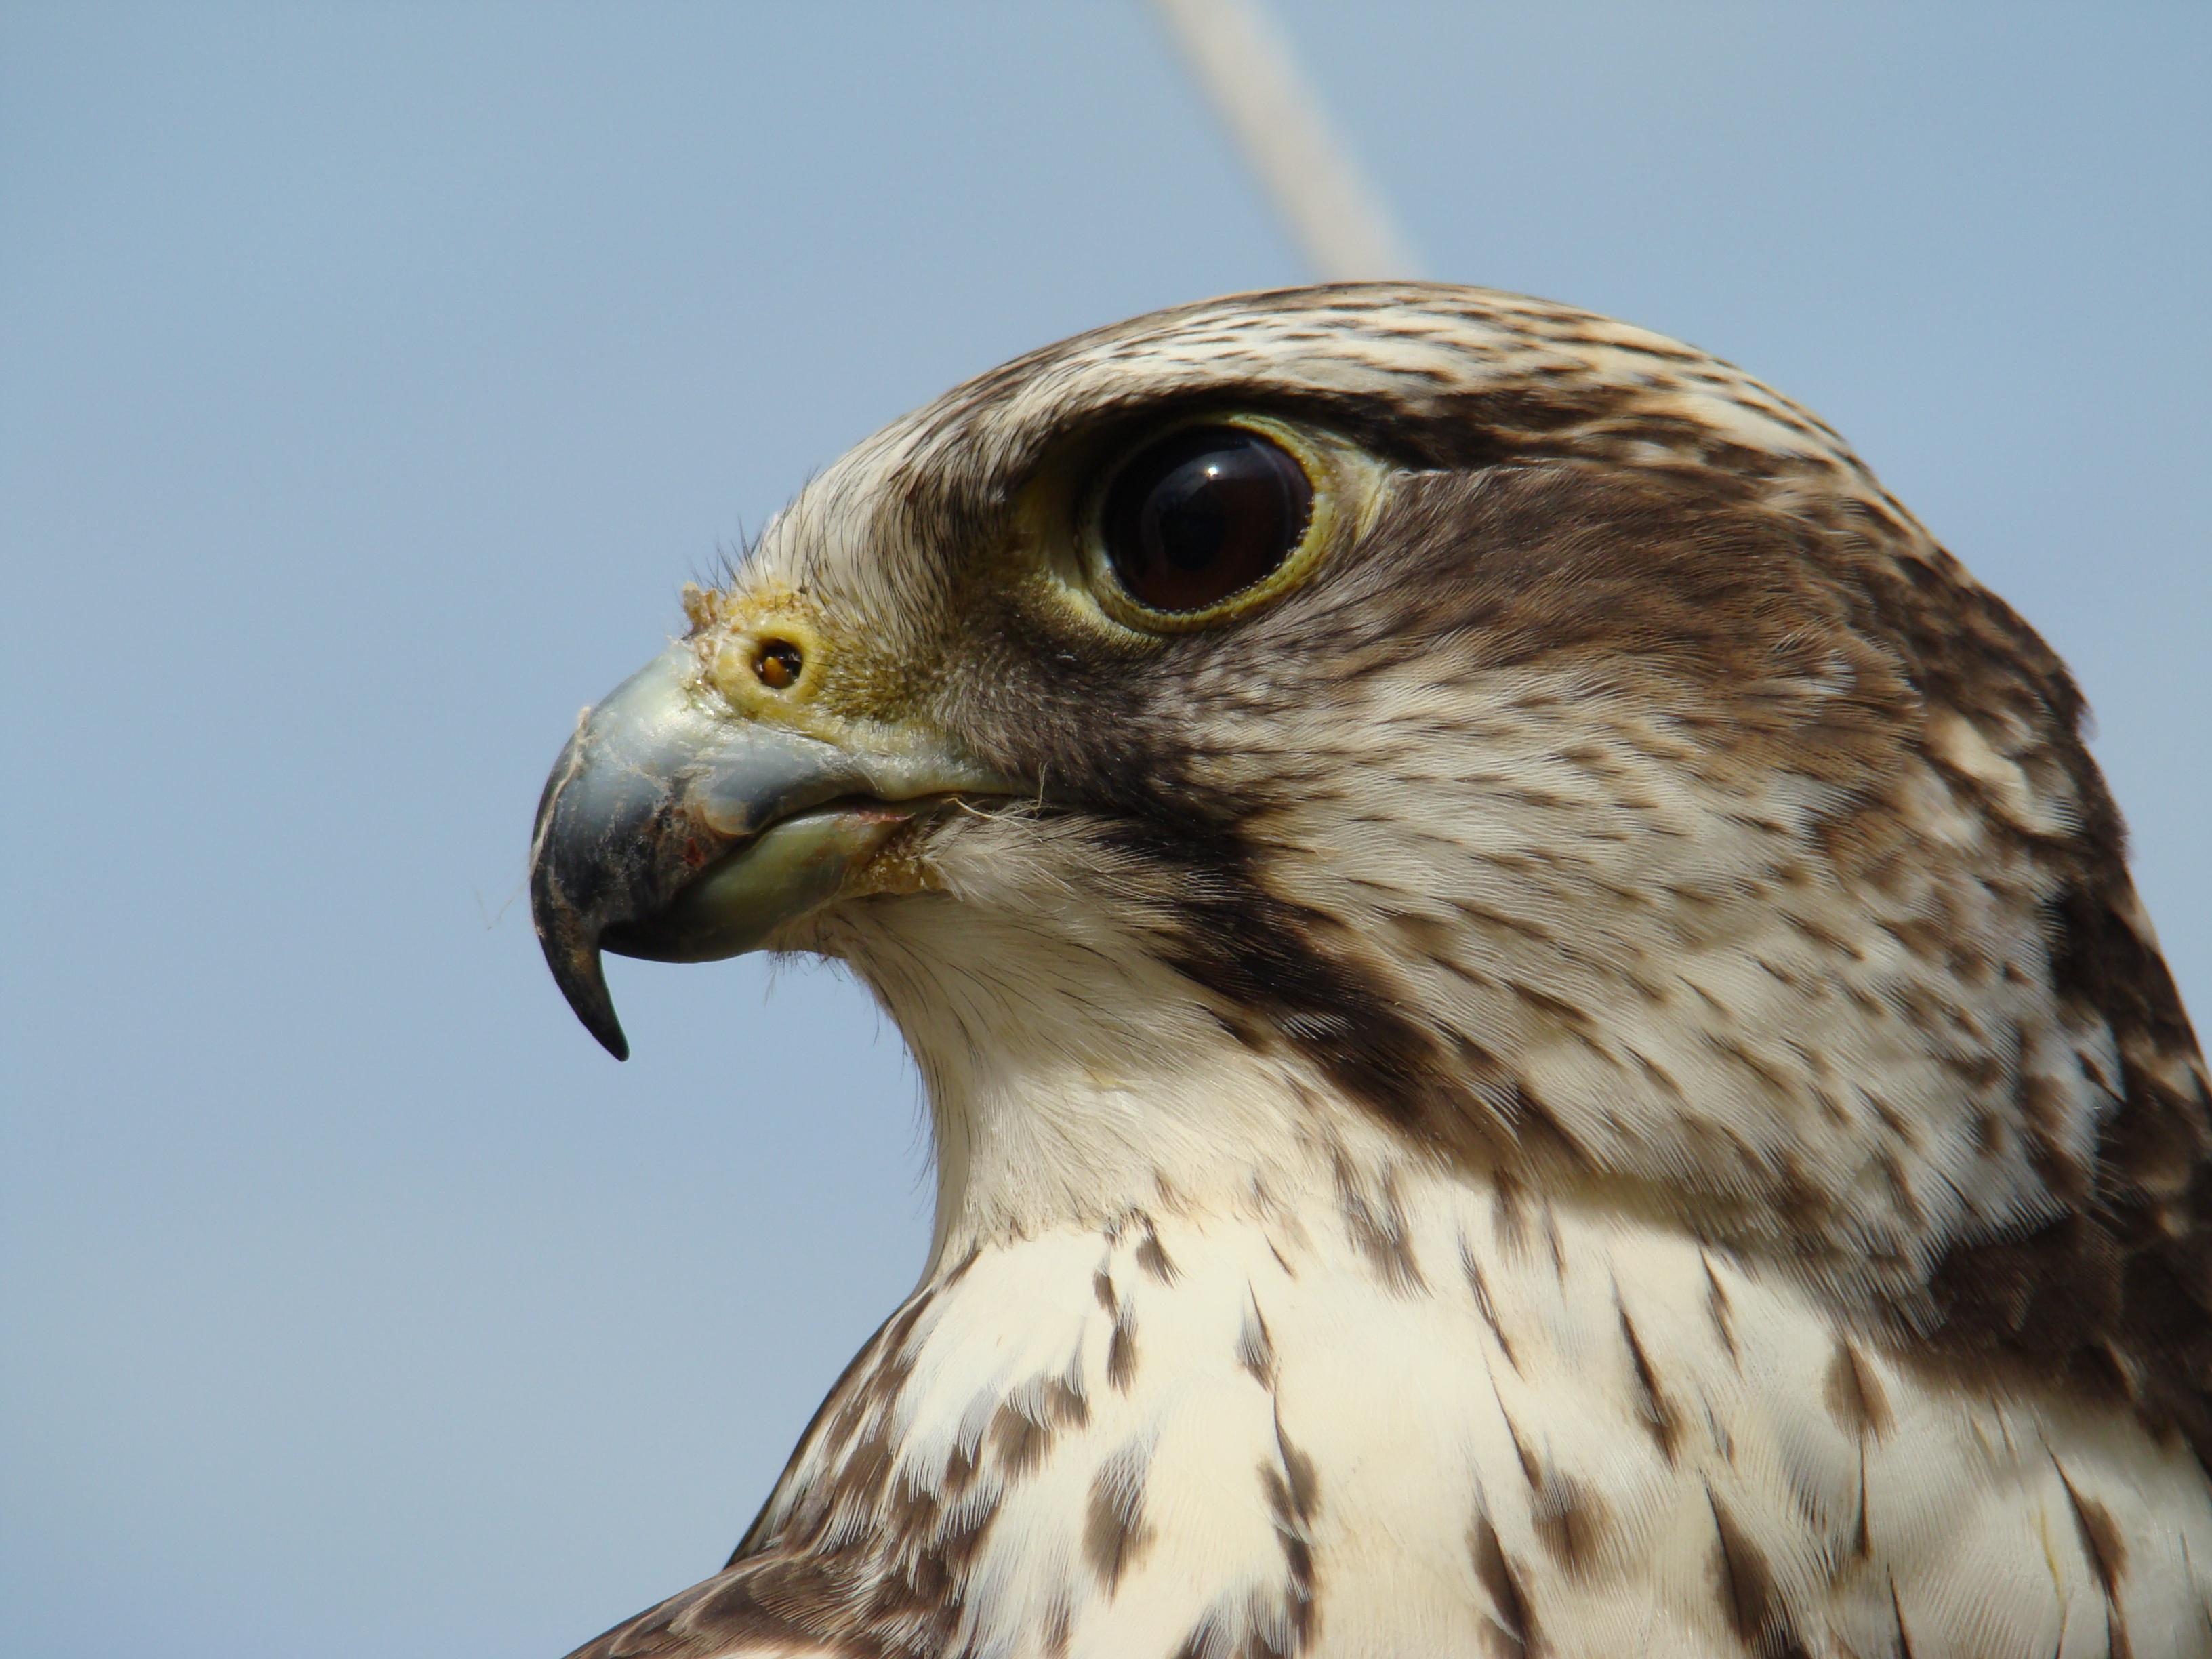
bird, wing, animal, wildlife, beak, eagle, hawk, fauna, raptor, bird of prey, close up, vertebrate, falcon, buzzard, accipitriformes